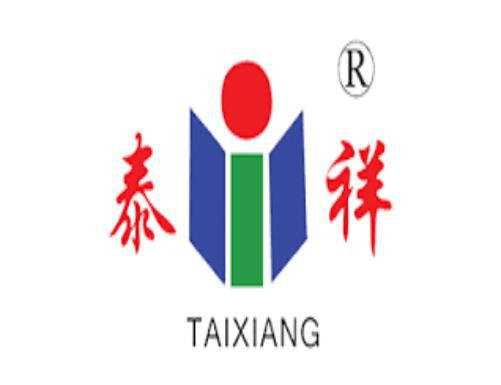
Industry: Food